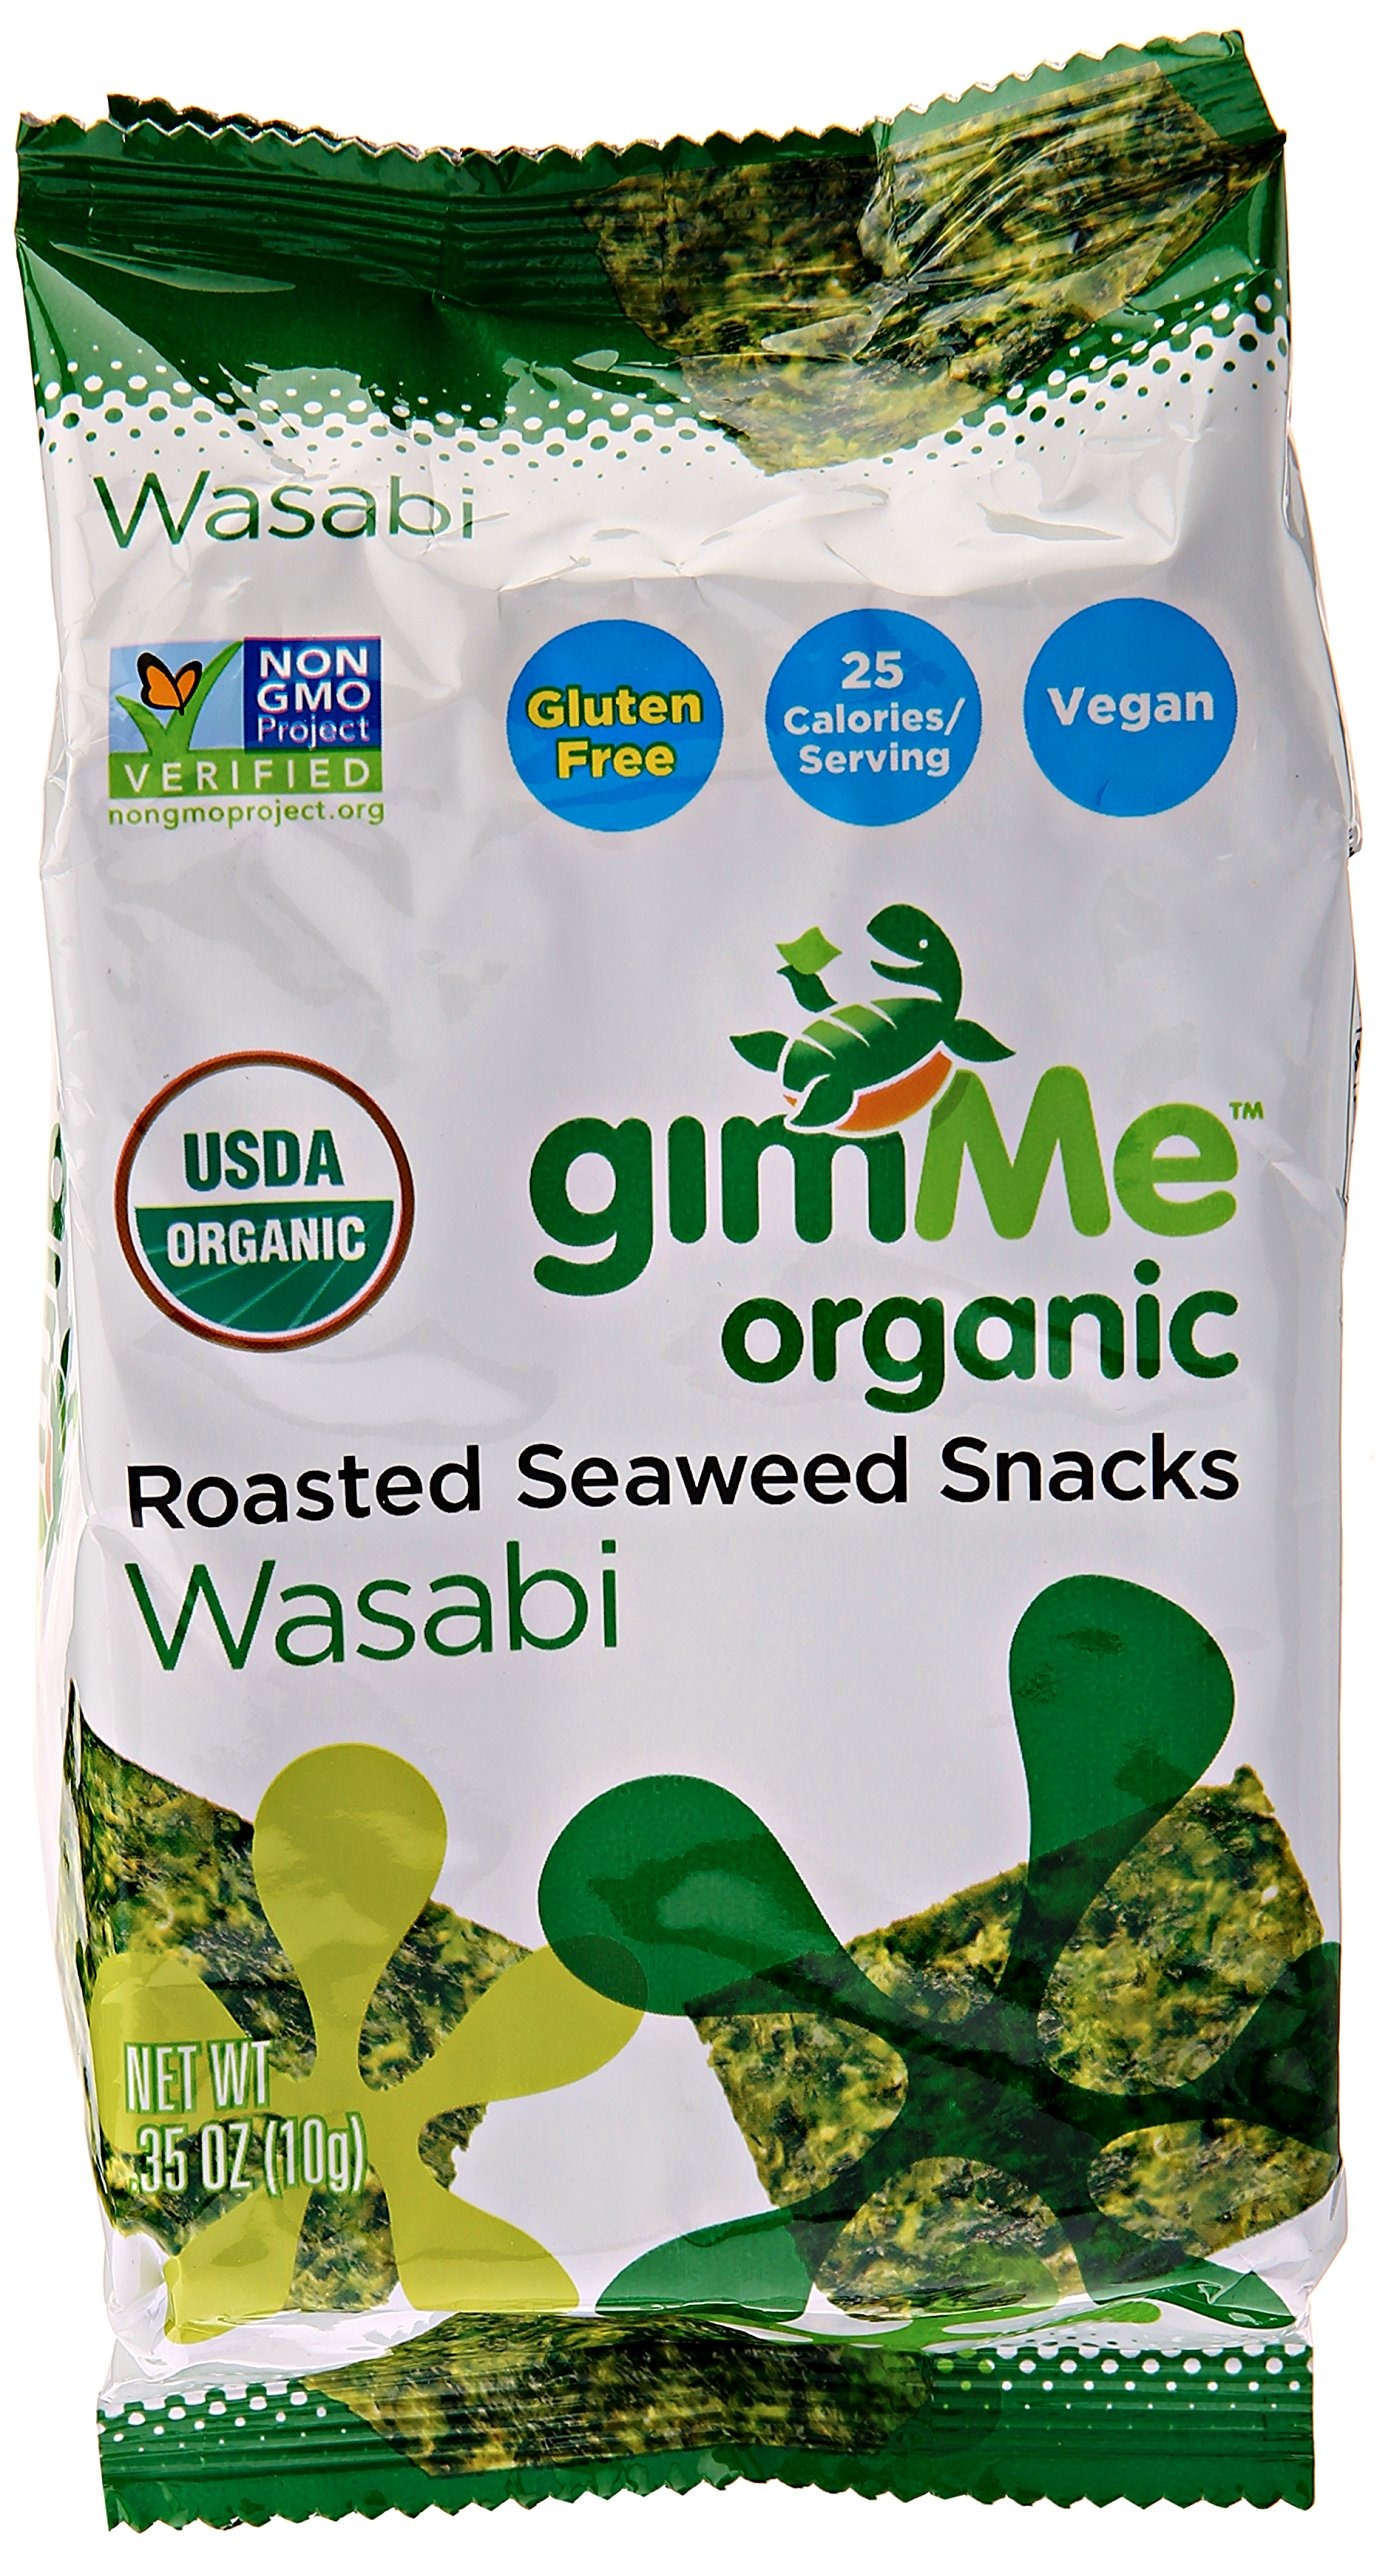
Item Name: Gimme Seaweed Snacks Roasted Wasabi, 0.35 oz
Bullet Point: Crispy yummy sheets of savory deliciousness.
Value: 0.35
Unit: Ounce

Price: 19.145